Soanian

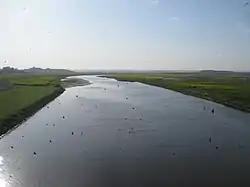
Soan River near Chakri.

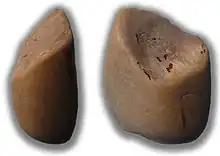
Unifacial chopper.

The Soanian culture is in the Western part of the Sub-Himalayan terrain, stretching between the river Indus and Yamuna. This area is the primary producer of Soanian artifacts. This technological culture has been correlated to the prehistoric geographical changes in the region that allowed prehistoric humans easy access to raw materials.